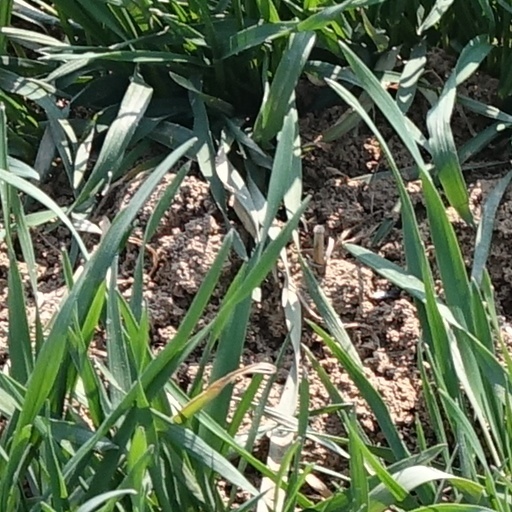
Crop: wheat